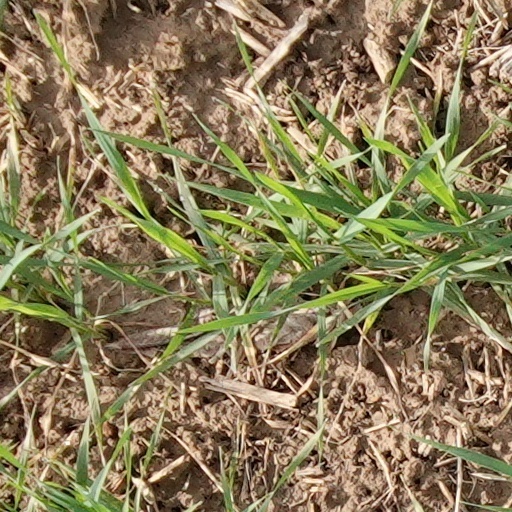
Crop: wheat